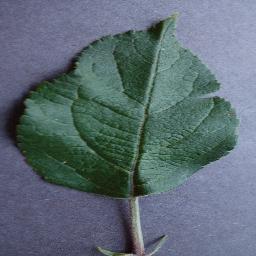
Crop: apple
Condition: healthy